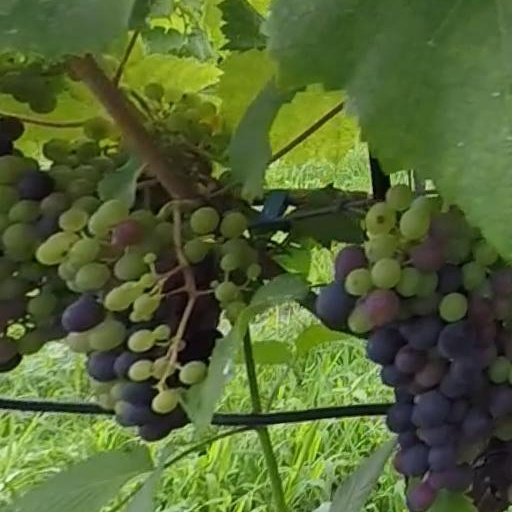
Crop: grape